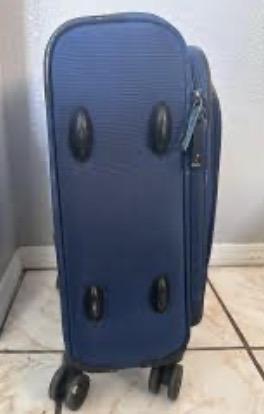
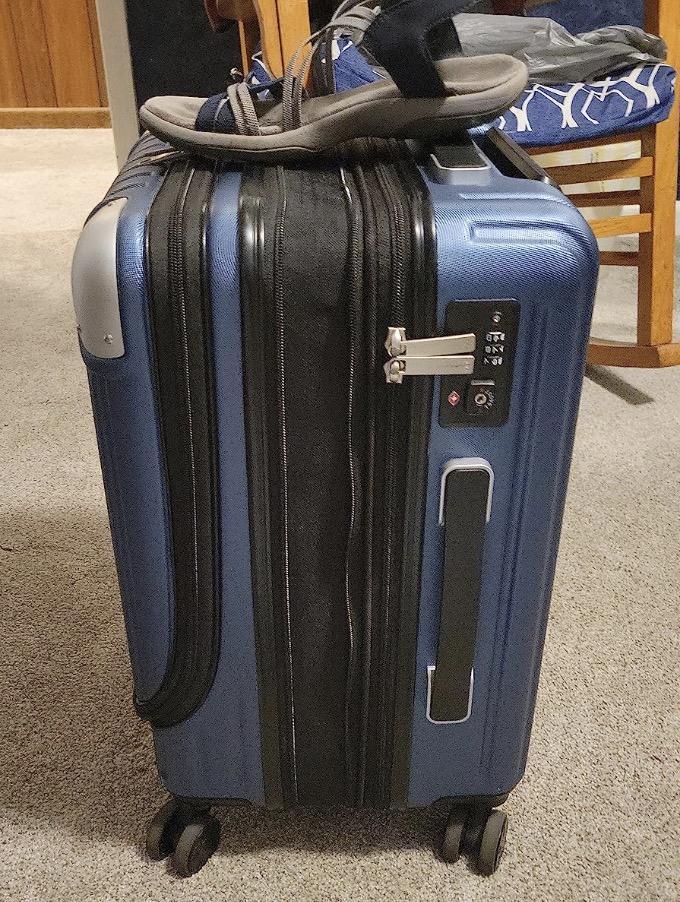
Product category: items_tea
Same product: no